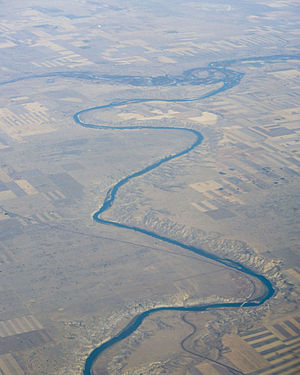
South Saskatchewan River / Bifloder
South Saskatchewan River ved Empress, hvor den møder  Red Deer River
South Saskatchewan River er en 1.392 lang flod i Canada der løber gennem provinserne Alberta og Saskatchewan.